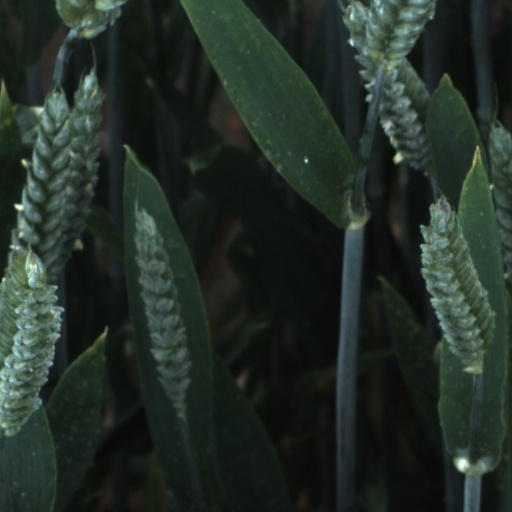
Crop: wheat